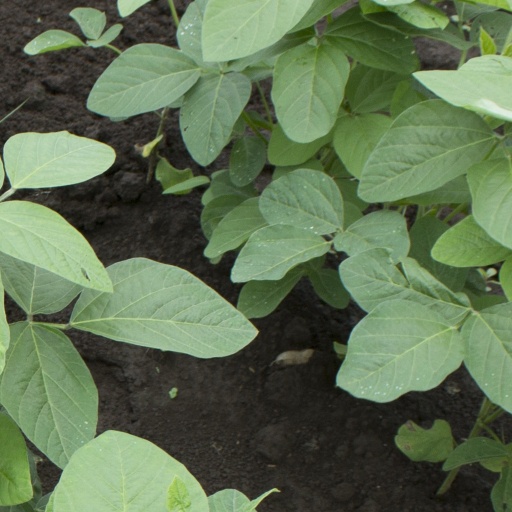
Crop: soybean